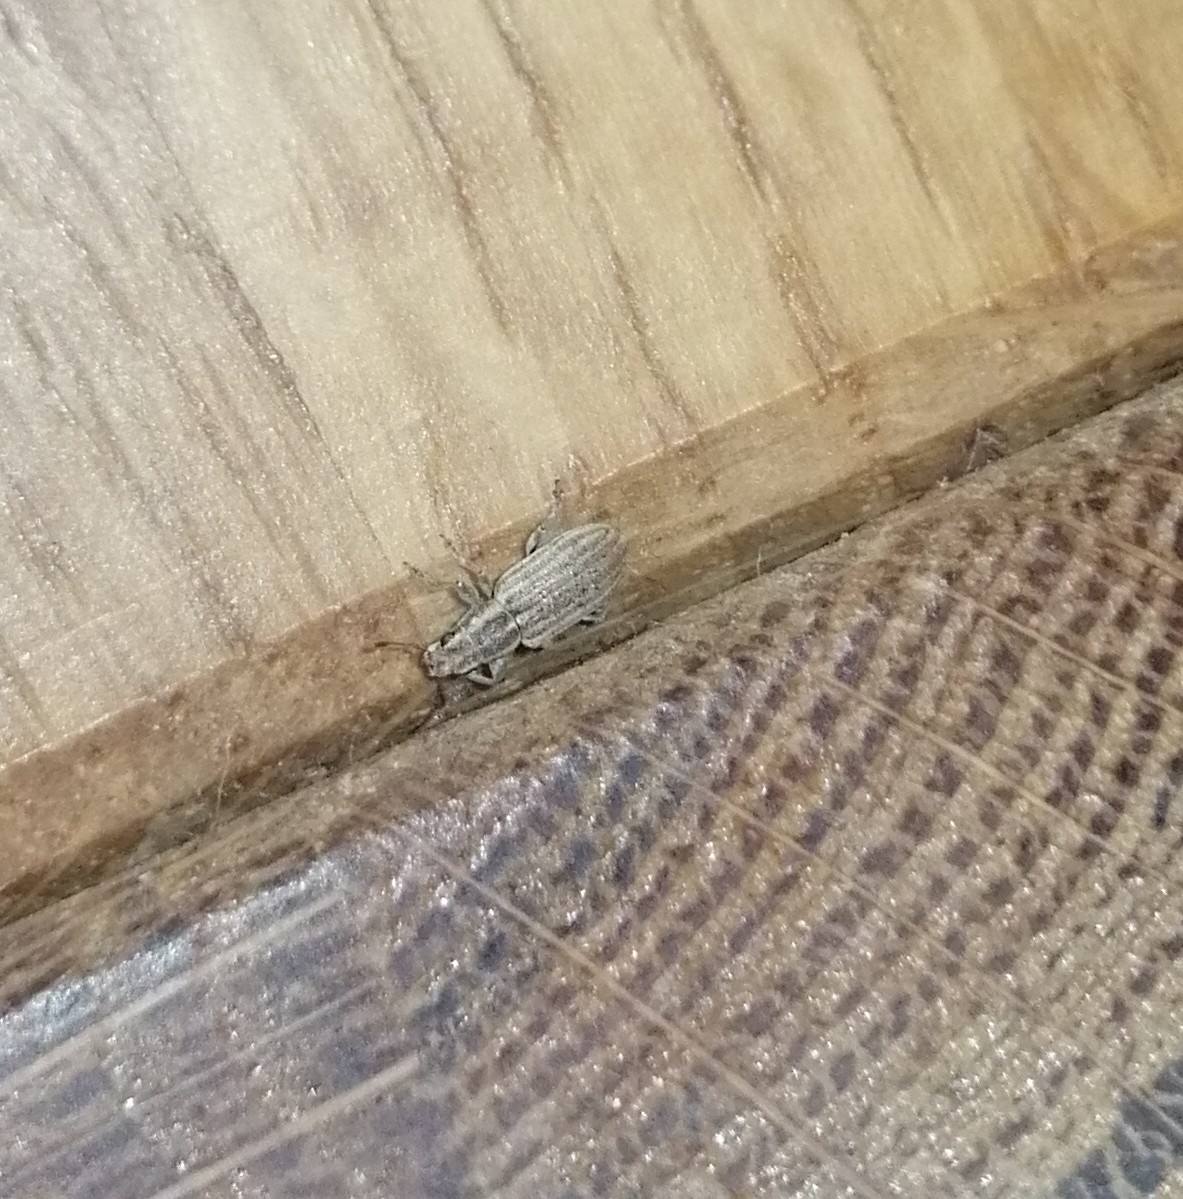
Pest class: pea_leaf_weevil